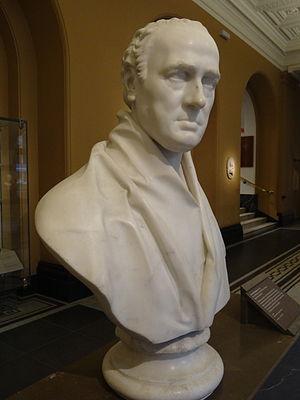
William Stuart PC est un prélat anglican qui est évêque de St David au Pays de Galles de 1794 à 1800 puis archevêque d'Armagh en Irlande de 1800 à sa mort.